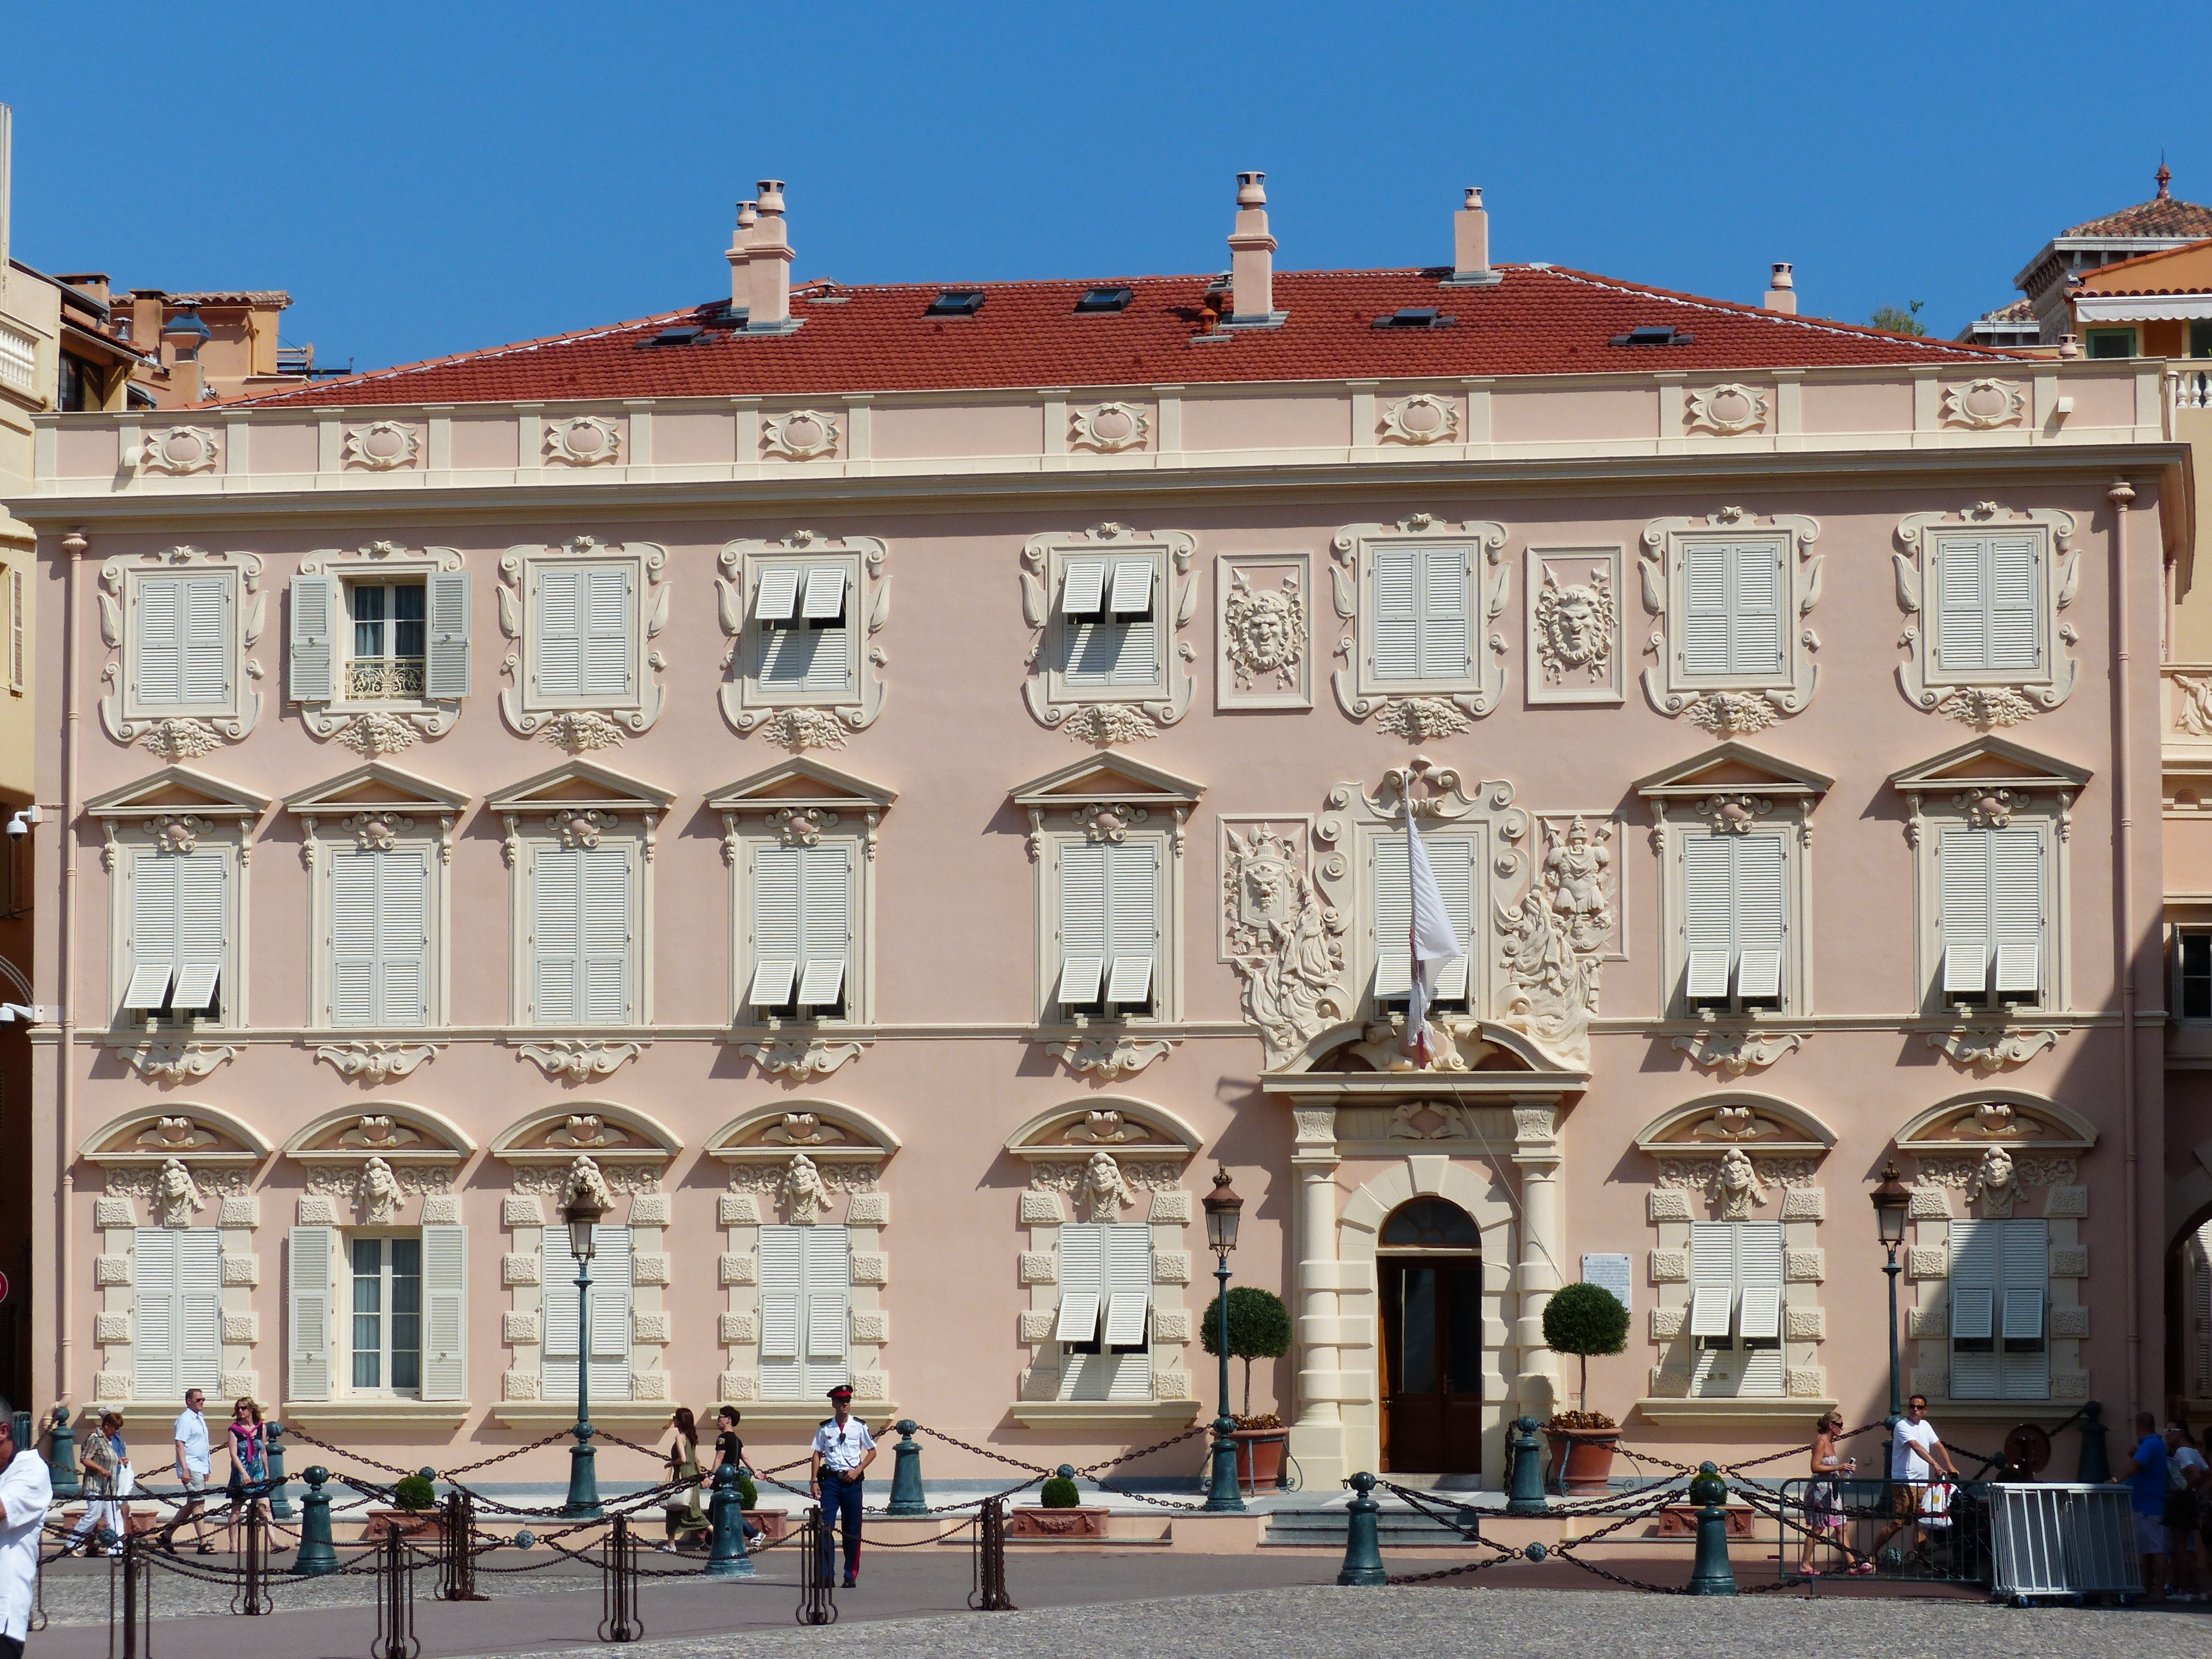
architecture, town, building, palace, city, home, cityscape, downtown, plaza, landmark, facade, residence, tourism, town square, monaco, decorated, stucco, neighbourhood, prince, urban area, human settlement, grimaldi